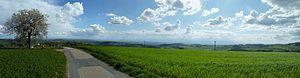
Panorama vers le sud depuis le Vivier à Montchal (Loire)
Montchal est une commune française située dans le département de la Loire en région Auvergne-Rhône-Alpes.